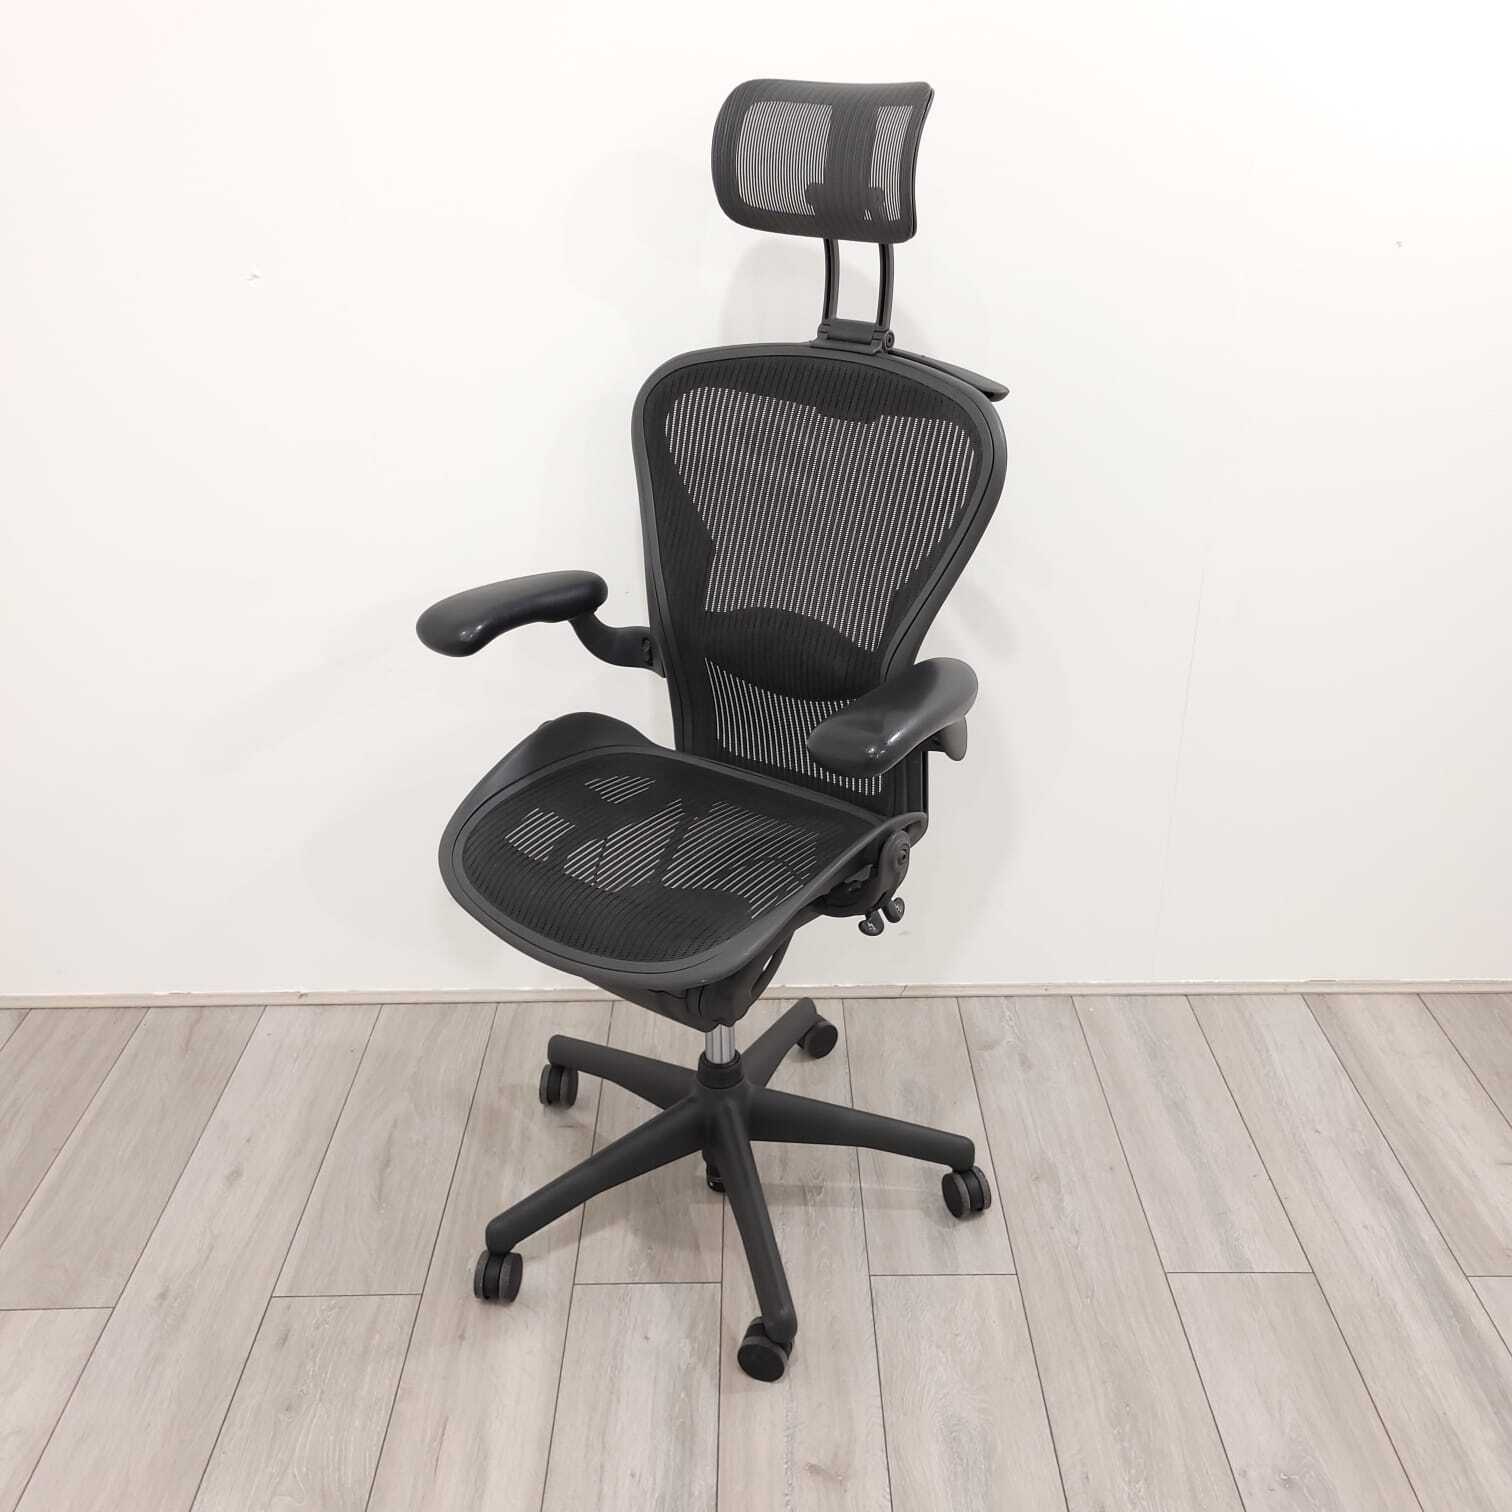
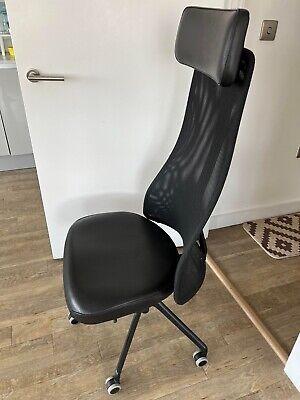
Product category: items_chair
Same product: no